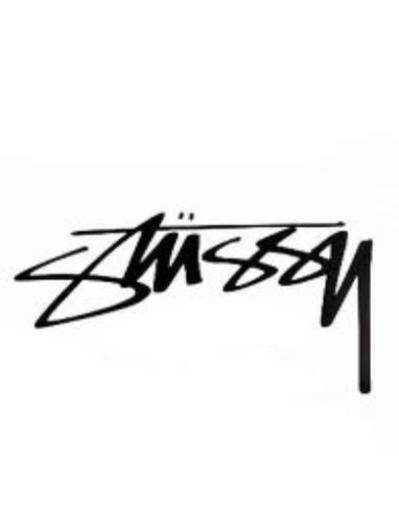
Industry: Clothes